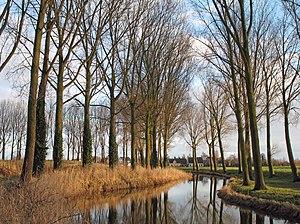
Damme (Belgique): le petit canal du Zuidervaartje